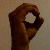
The image shows a hand gesture representing the letter 'O' in Indian Sign Language.